Est 4401 to 4512

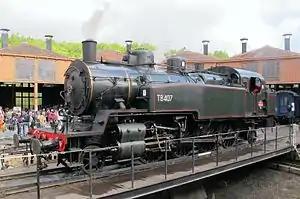
141 TB 407 at Longueville shed in 2011.

Est 4401 to 4512 were a class of Mikado (2-8-2) tank locomotives which were designed for service on the Paris suburban lines of the Compagnie des chemins de fer de l'Est. The Est placed them in power class ("série") 11s. On nationalisation in 1938 they passed to the SNCF, who renumbered them 1-141.TB.401 to 1–141.TB.512.